Call Me Lucky

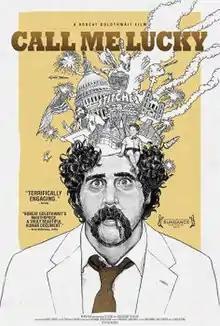
Official poster

Call Me Lucky is a 2015 American documentary film directed by Bobcat Goldthwait about the life of satirist, author, and performer Barry Crimmins.